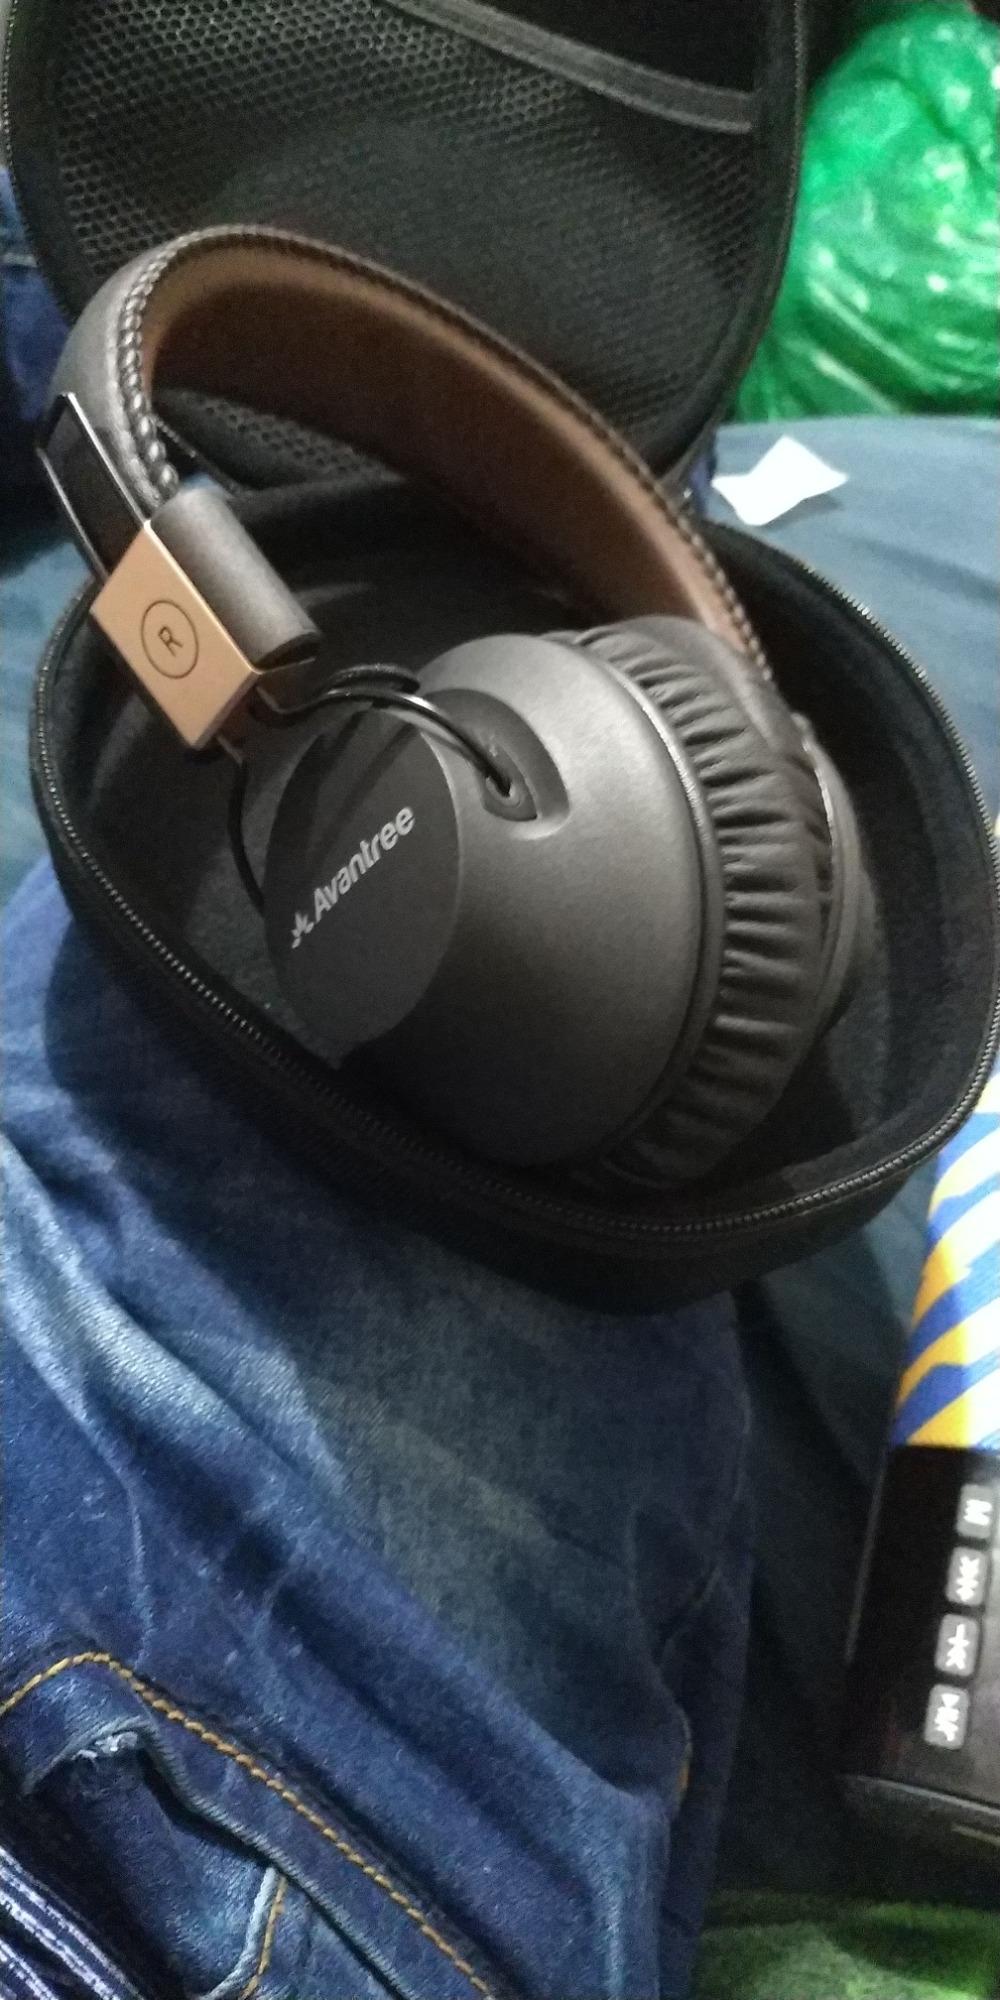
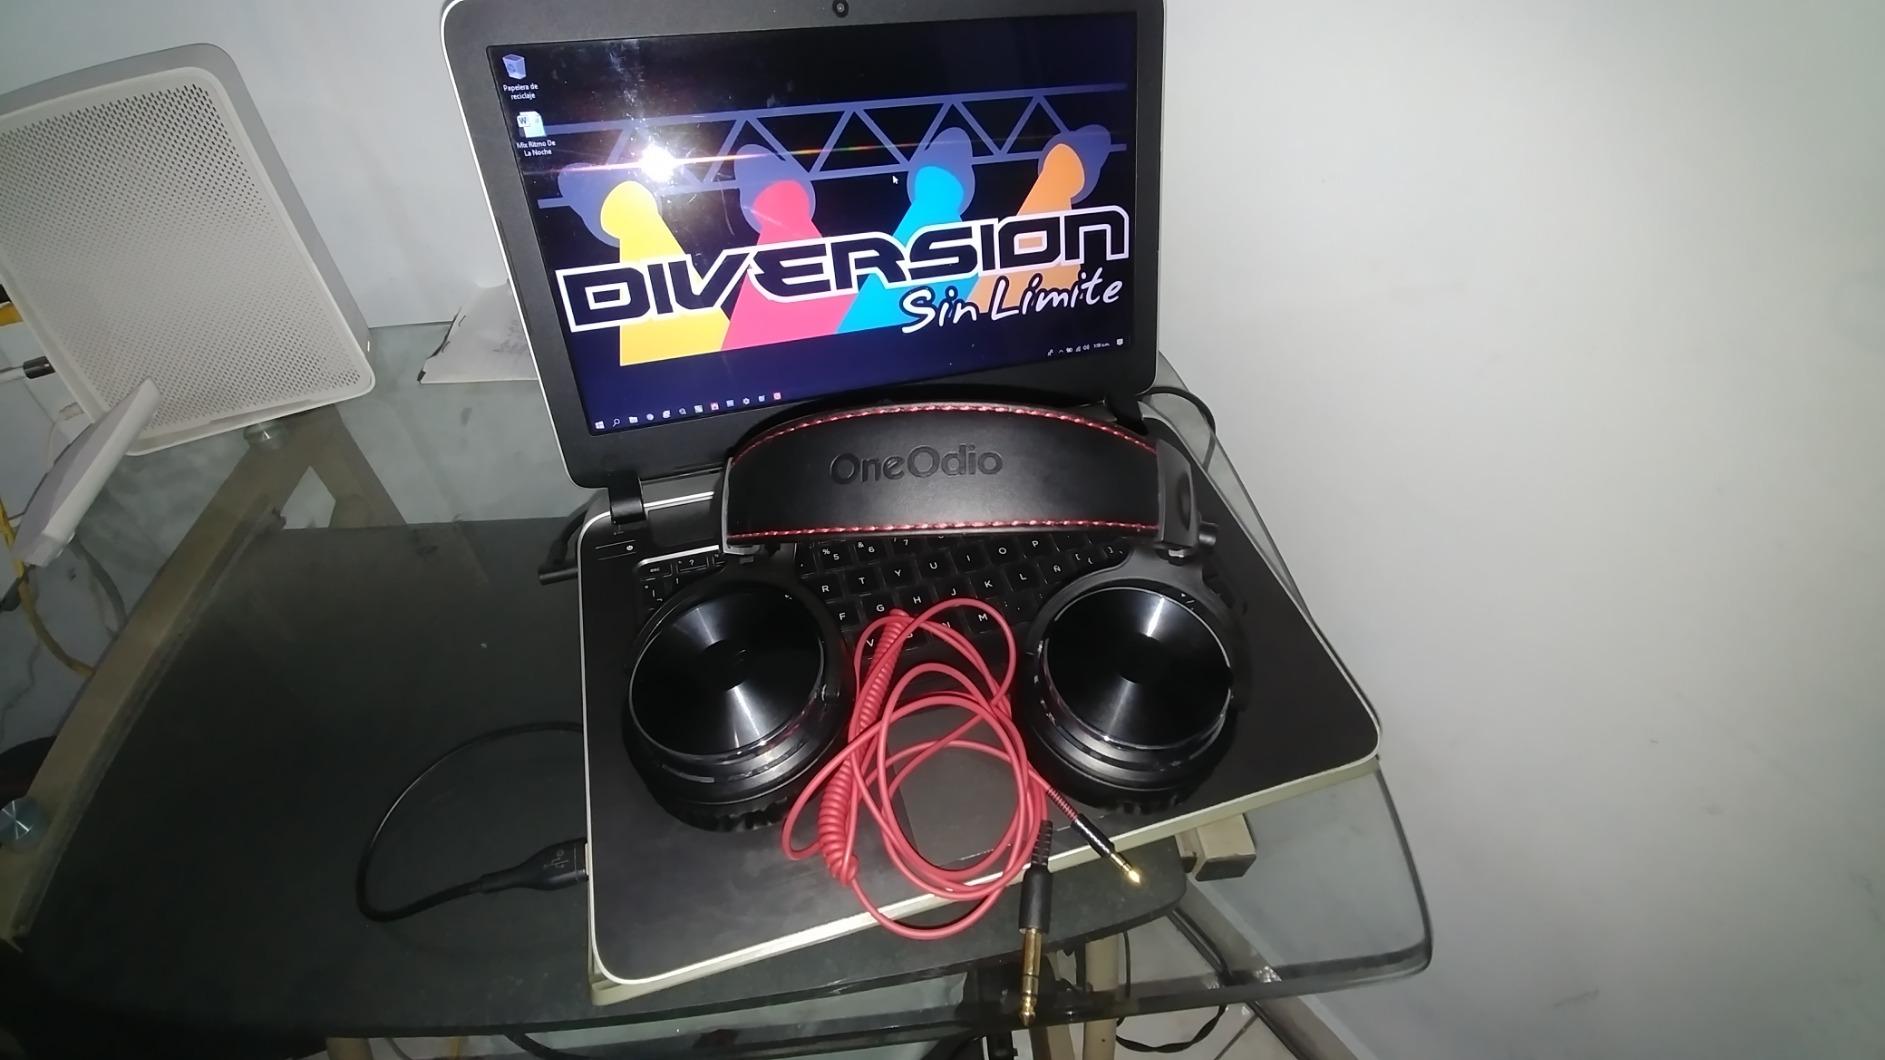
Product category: headphones
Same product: no